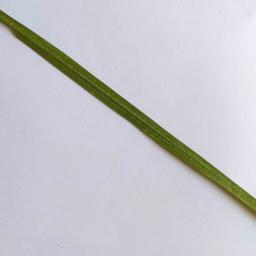
Label: Rice___Healthy